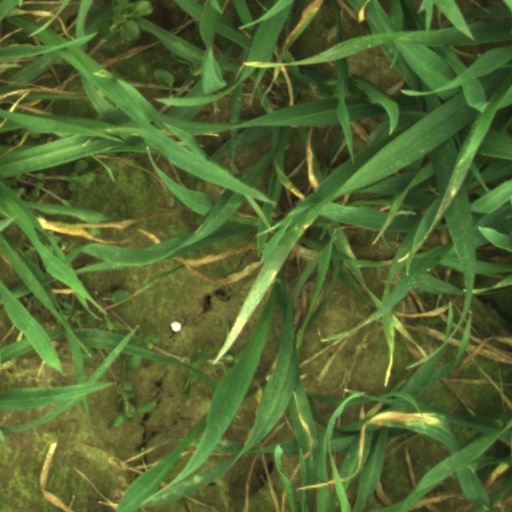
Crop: wheat